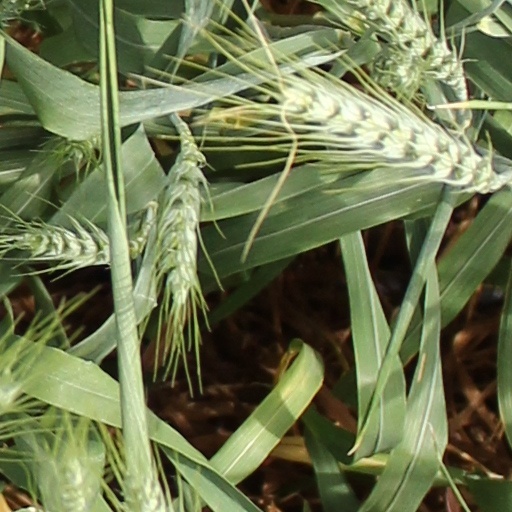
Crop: wheat